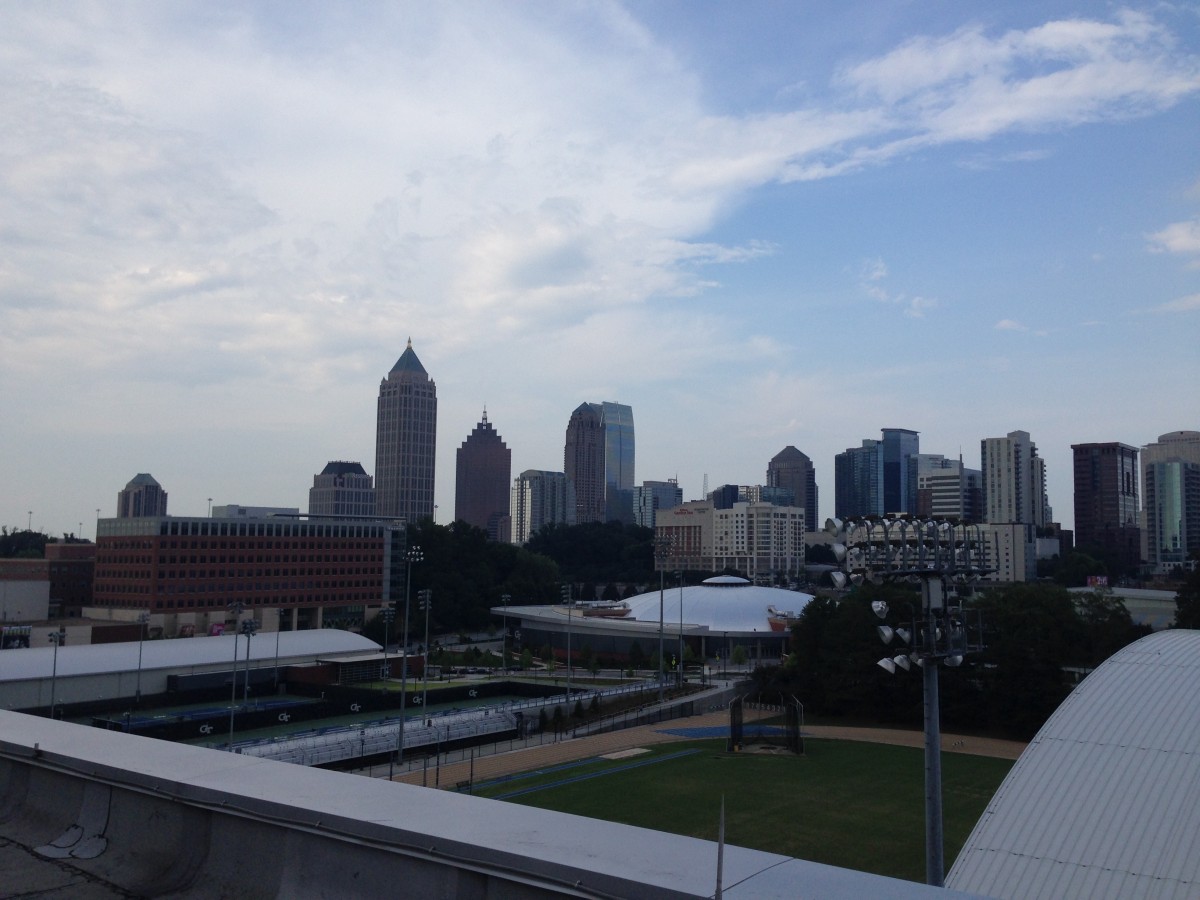
Tags: skyline, city, skyscraper, cityscape, downtown, landmark, tower block, metropolis, urban area, geographical feature, human settlement, atmosphere of earth